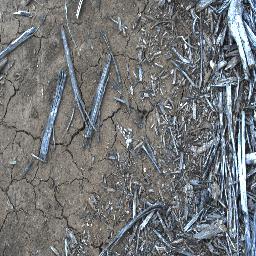
Label: negative